Pebble Beach, California

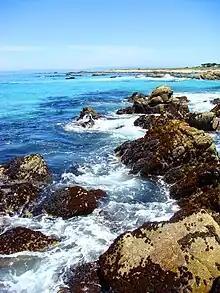
The California coastline at Bird Rock, Pebble Beach

There are several habitat types within Pebble Beach. These include intertidal zones, littoral and supralittoral and closed-cone coniferous forest, that encompasses, e.g., Monterey Pine Forest and Monterey Cypress Forest. The Monterey Pine forest is habitat to numerous rare and endangered species, including Hickman's potentilla and Yadon's piperia, both of which are federally protected species. Hickman's potentilla was first discovered within the Del Monte Forest in present-day Pebble Beach by the botanist, Alice Eastwood in the year 1900. After a survey in 1992 by Earth Metrics Inc., this plant was listed as a protected species by the U.S. Government.